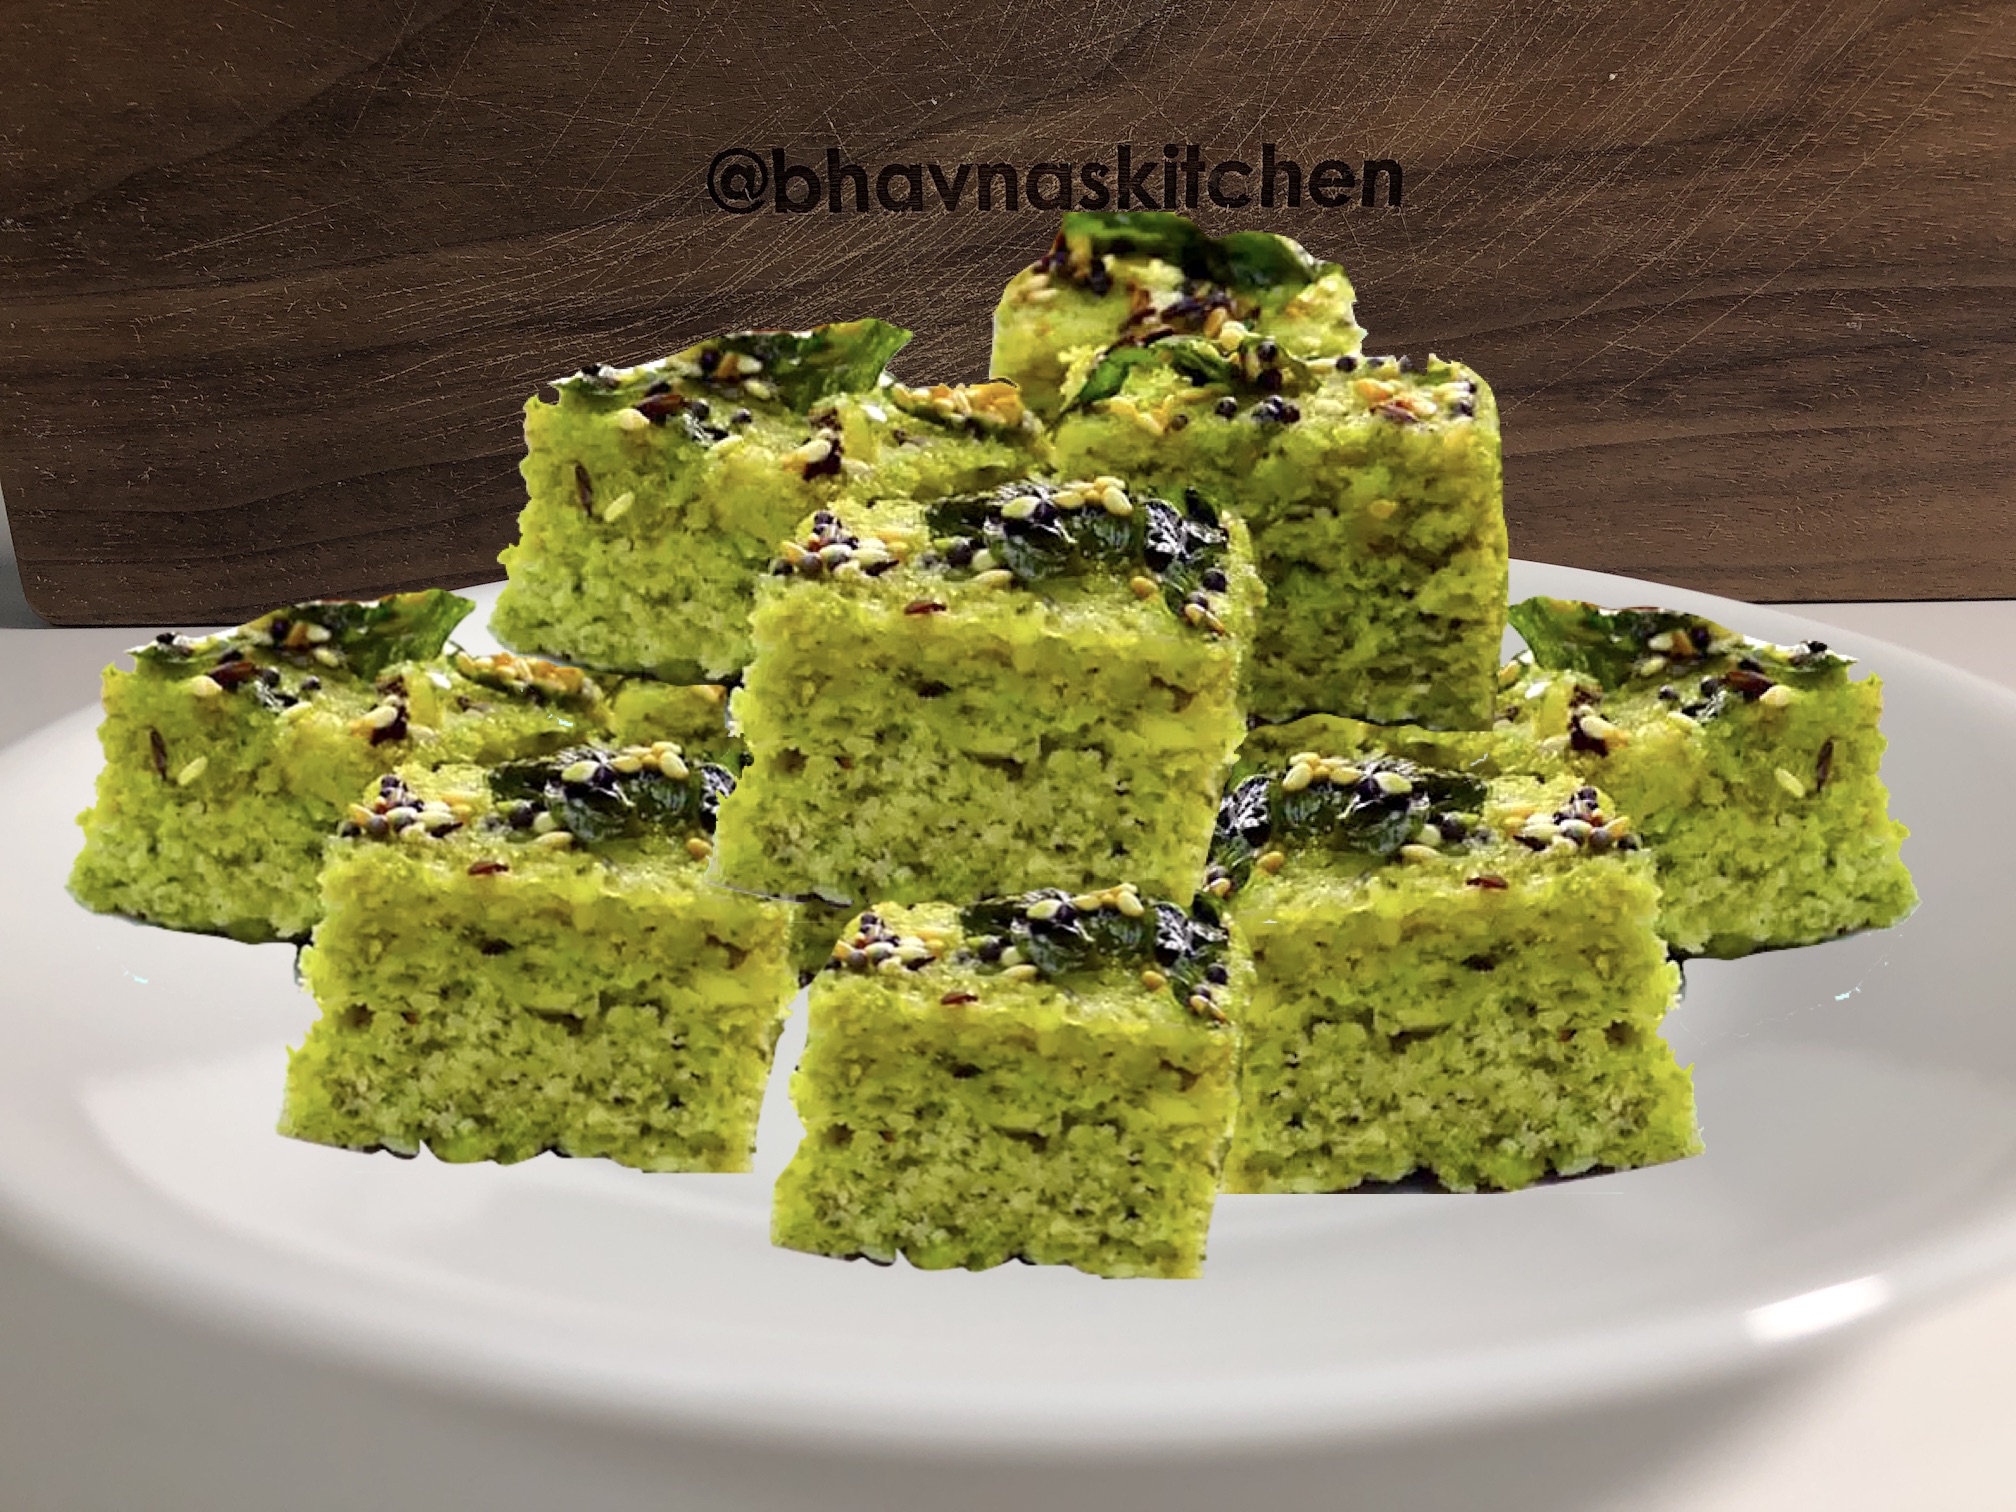
Dish: dhokla